Road Runner Express (Six Flags Magic Mountain)

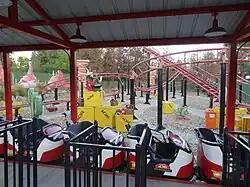
Road Runner Express

Road Runner Express is a steel junior roller coaster at Six Flags Magic Mountain in Valencia, California. On November 4, 2010, Six Flags had an investor meeting webcast where they released the new name for the kid's coaster and location in "Bugs Bunny World". By April 2011, the entire coaster has finished construction on site. The ride opened on May 28, 2011, for Memorial Day Weekend.